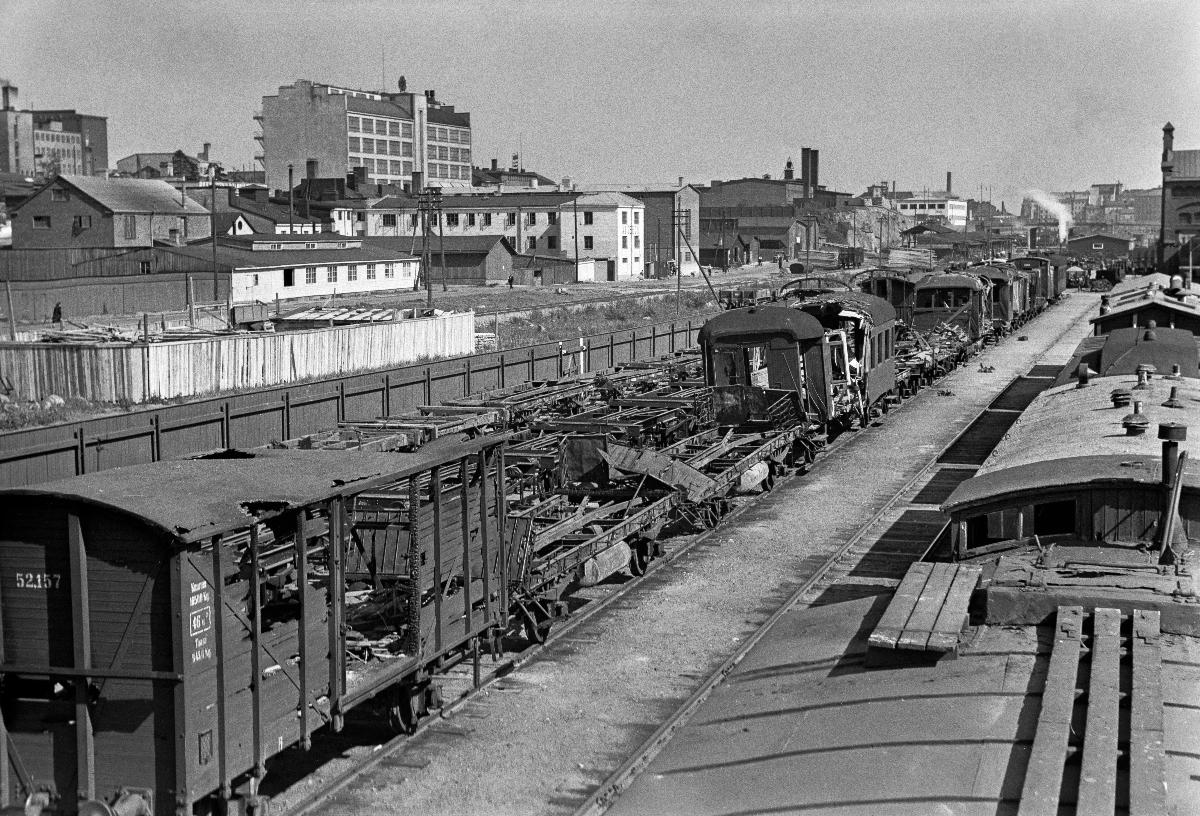
Pommituksissa vaurioituneita junavaunuja
Tågvagnar skadade i bombningar; Railway carriages damaged in bombings
sisällön kuvaus: Pommituksissa vaurioituneita junavaunuja rautateiden korjaamolla Pasilassa Helsingissä 20.6.1940. content description: Railway carriages damaged in bombings at the railway workshop in Pasila, Helsinki 20.6.1940. innehållsbeskrivning: Tågvagnar skadade i bombningar på järnvägarnas verkstad i Fredriksberg, Helsingfors 20.6.1940.
Kuvaaja: Sundström, Hugo, kuvaaja epävarma
Vuosi: 1940
Paikka: Suomi, Uusimaa, Helsinki; Teollisuuskatu
Aiheet: pommitukset; sodat; tuhoutuminen; HBL; junanvaunut; bombardments; wars; destruction (passive); war; bombings; destruction; trains; railway wagons; bombningar; krig; bli förstörd; bombardemang; förstörelse; tågvagnar